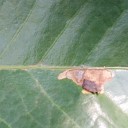
Label: Miner